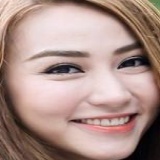
diễn viên Ngân Khánh